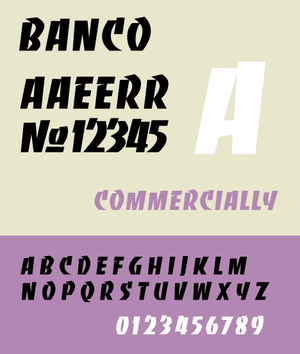
En typographie, la classification Vox-Atypi permet de classer les polices de caractères en onze grandes familles. Inventée par Maximilien Vox en 1952, elle a été adoptée en 1962 par l'Association typographique internationale. Elle est aussi adoptée, avec quelques modifications, comme norme allemande en 1964, comme norme britannique en 1967, et comme norme française en 1977.